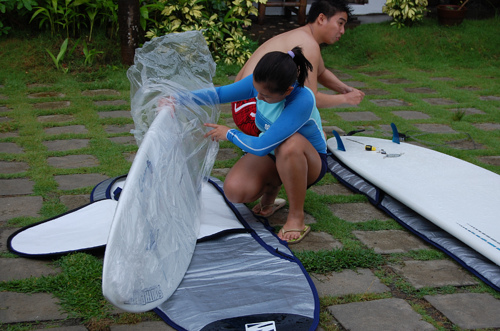
question: 時間帯はいつ
answer: 昼

question: 天気はどんな様子
answer: くもり

question: 男性は何人
answer: １

question: 女性は何人
answer: １

question: 子供は何人
answer: ０

question: 何をしている
answer: しゃがんでいる

question: どこにいる
answer: 屋外

question: 動物は何がいる
answer: 何もいない